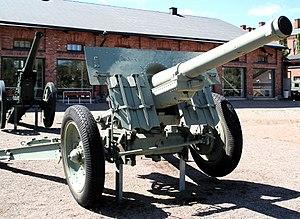
Le canon de 105 mm modèle 1913 Schneider était une pièce d'artillerie française utilisée pendant la Première et la Seconde Guerre mondiale par de nombreuses armées en Europe.